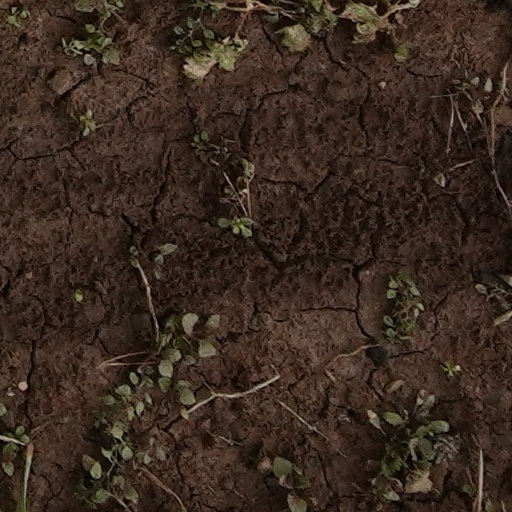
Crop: wheat